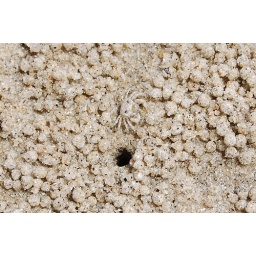
Teeny weeny crab digging a hole causing the sand balls around it.